Taganrog Fortress

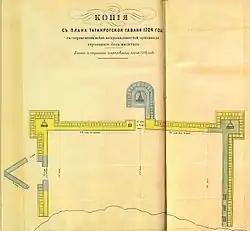
Plan of Taganrog's haven, 1704.

The project for planning and building works in the city was established in 1698 by Austrian engineer Baron Ernst Friedrich von Borgsdorf, basing on the instructions provided by Peter the Great. Taganrog is one of the first Russian cities, which was built according to a detailed pre-established plan. It was also the first artificial haven, and the first fortress made of earth as primary material. The construction was generally completed by 1709.